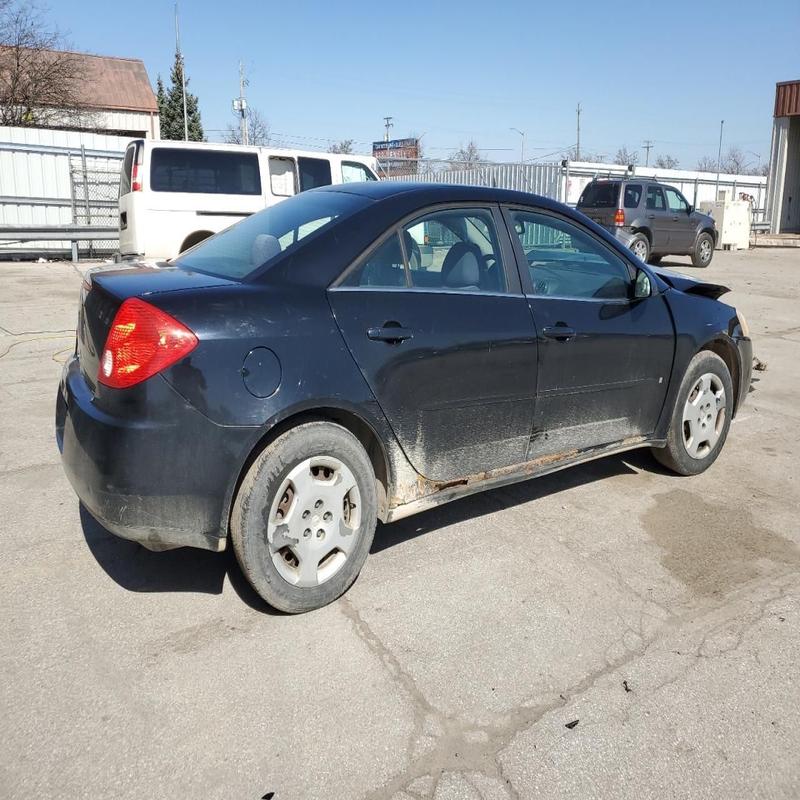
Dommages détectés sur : pare-choc avant, capot, aile avant droite, aile avant gauche, porte avant droite, porte arrière droite, pare-choc arrière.
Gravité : majeur